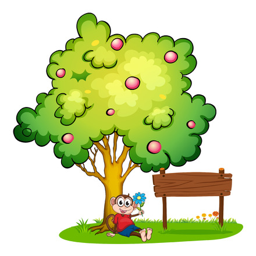
illustration of a monkey sitting under the tree beside the empty wooden board on a white background vector